Feather cloak

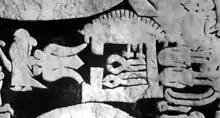
Wayland's smithy in the centre, Niðhad's daughter to the left, and Niðhad's dead sons hidden to the right of the smithy. Between the girl and the smithy, Wayland can be seen in a fjaðrhamr flying away.

The master smith Wayland uses some sort of device to fly away and escape from King Niðhad after he is hamstrung, as described in the Eddic lay "Völundarkviða". The lay has Völundr saying he has regained his "webbed feet" which soldiers had taken away from him, and with it he is able to soar into air. This is explained as a circumlocution for him recovering a magical artifact (perhaps a ring), which allows him to transform into a swan or such waterfowl with webbed feet. An alternate interpretation is that the text here should not be construed as "feet" but "wings" ("feather coat or artificial wings"), which gave him ability to fly away.